Milo White

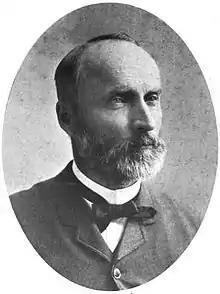
White in 1912 publication

Milo White (August 17, 1830 – May 18, 1913) was an American businessman and politician who served as a United States representative from Minnesota.